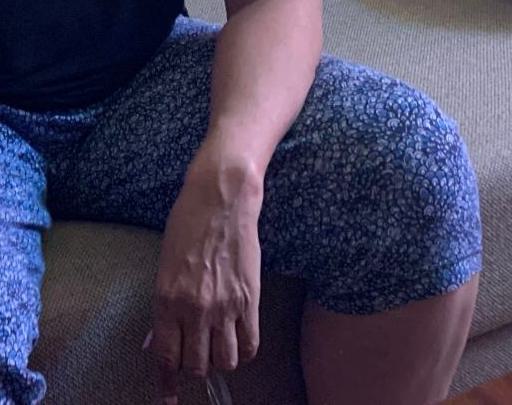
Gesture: no_gesture